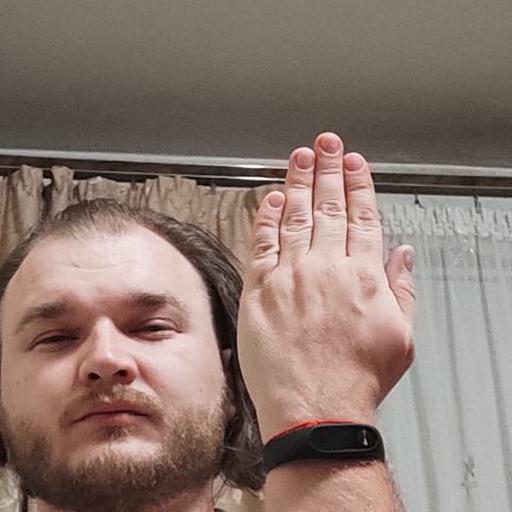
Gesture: stop_inverted